William Addison (VC)

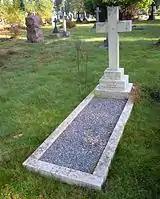
Addison's grave in Brookwood Cemetery

Addison was a Freemason and was initiated into Aldershot Camp Lodge No. 1331 on 14 November 1923.